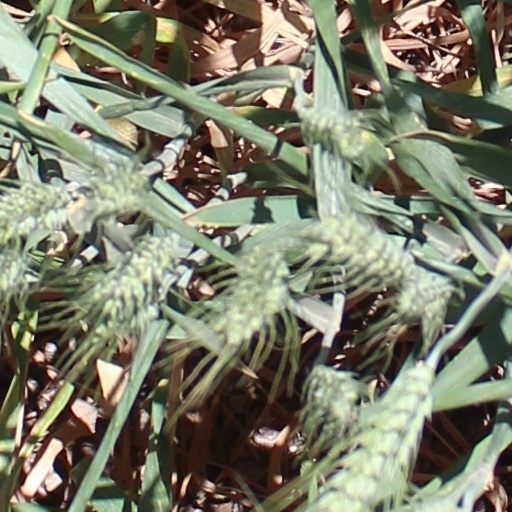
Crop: wheat